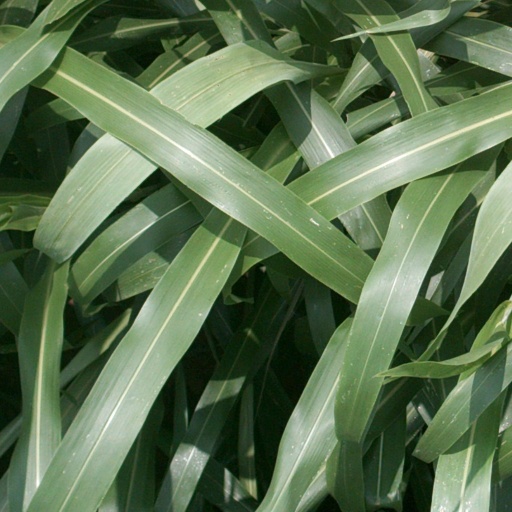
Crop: sorghum